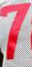
Number: 7